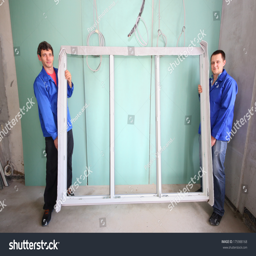
men holding new window frame in a room under renovation